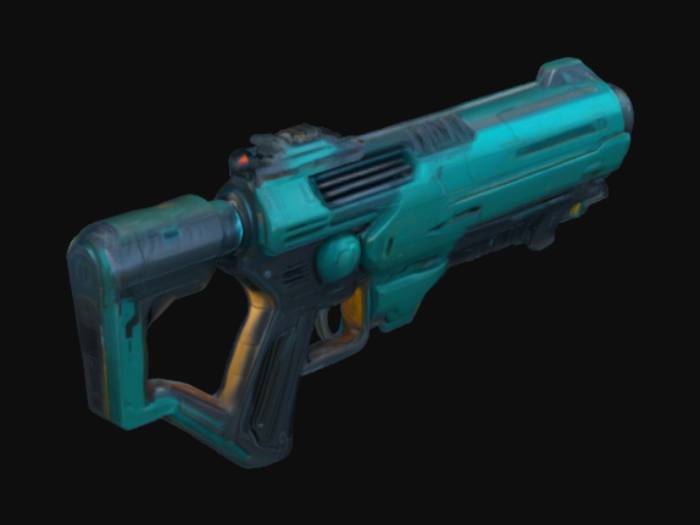
미적 점수 (1~10점): 5